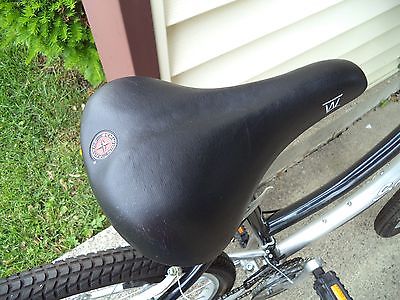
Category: bicycle